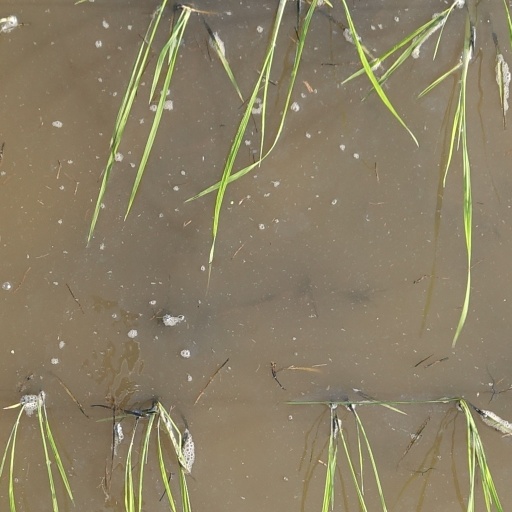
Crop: rice